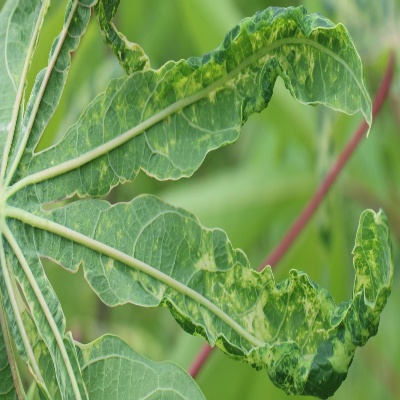
Crop: Cassava
Condition: mosaic